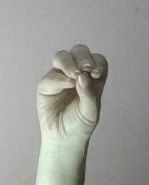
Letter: ha